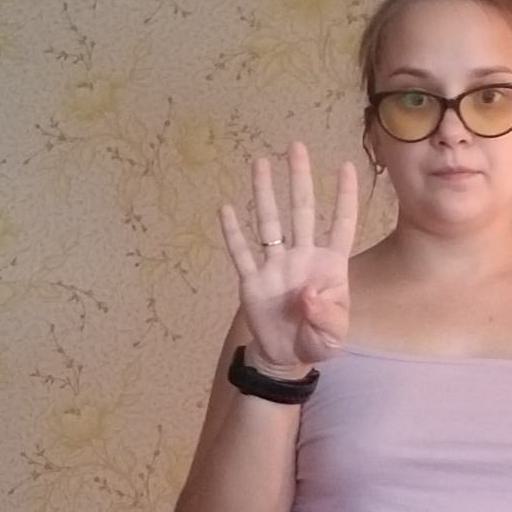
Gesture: four